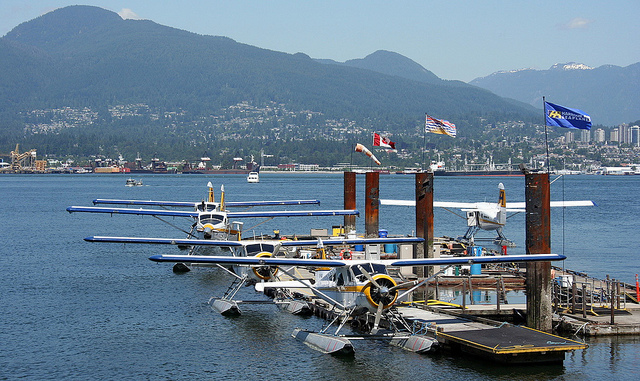
user: Given an image and a question. Answer the question in a short answer. Question: What type of work happens here? Short Answer:
assistant: pilot